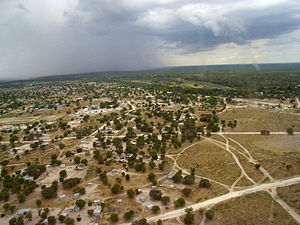
Maun
Maun er en by i den nordlige del af Botswana med et indbyggertal på cirka 50.000. Byen er landets største turistcentrum og er hovedstad i distriktet Ngamiland.